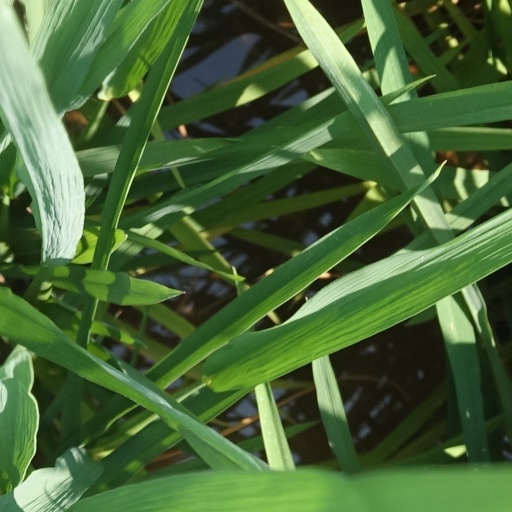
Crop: rice